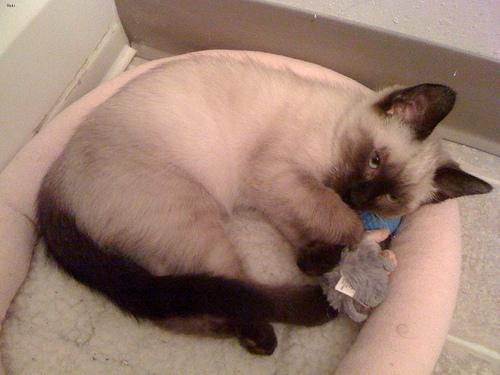
Siamese